Fred Gaisberg

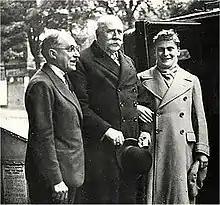
Gaisberg (l) with Sir Edward Elgar and Yehudi Menuhin outside the EMI Abbey Road Studios after the recording of Elgar's Violin Concerto in 1932.

Frederick William Gaisberg (1 January 1873 – 2 September 1951) was an American musician, recording engineer and one of the earliest classical music producers for the gramophone. He did not use the term 'producer', and was not an impresario like his protégé Walter Legge of EMI or an innovator like John Culshaw of Decca. Gaisberg concentrated on talent-scouting and persuading performers to make recordings for the newly invented Gramophone.